Santiago del Estero Province

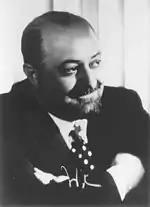
Homero Manzione was an Argentine tango lyricist, author of several famous tangos.

Important figures connected to the history of Santiago del Estero include colonel Juan Francisco Borges, leader of the Independence War (and ancestor of writer Jorge Luis Borges), as well as the revolutionary leaders Mario Roberto and Francisco René Santucho, founders of the Partido Revolucionario de los Trabajadores and the Ejército Revolucionario del Pueblo.